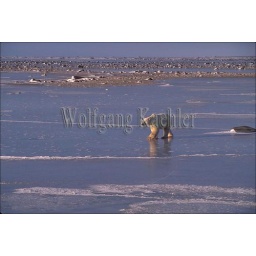
Canada, manitoba, near churchill, tundra, polar bear walking on frozen lake